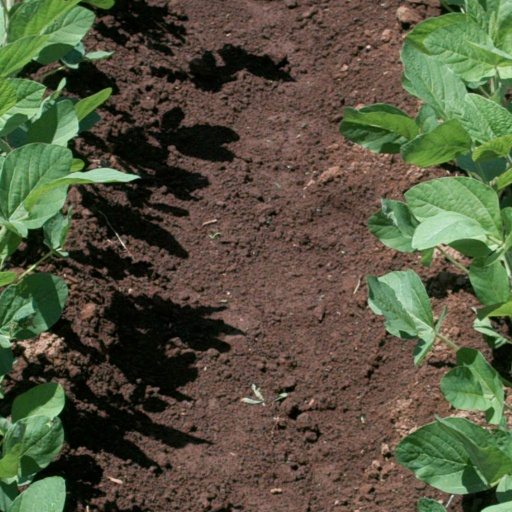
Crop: soybean